Iphisa

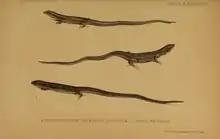
Drawing of "Iphisa elegans" in journal.

Predators of "I. elegans" include reptiles—particularly snakes and other lizards—as well as birds like hawks. The small size of the glossy shade lizard aids can have benefits for the predators as it makes it easier to grab and kill the prey.